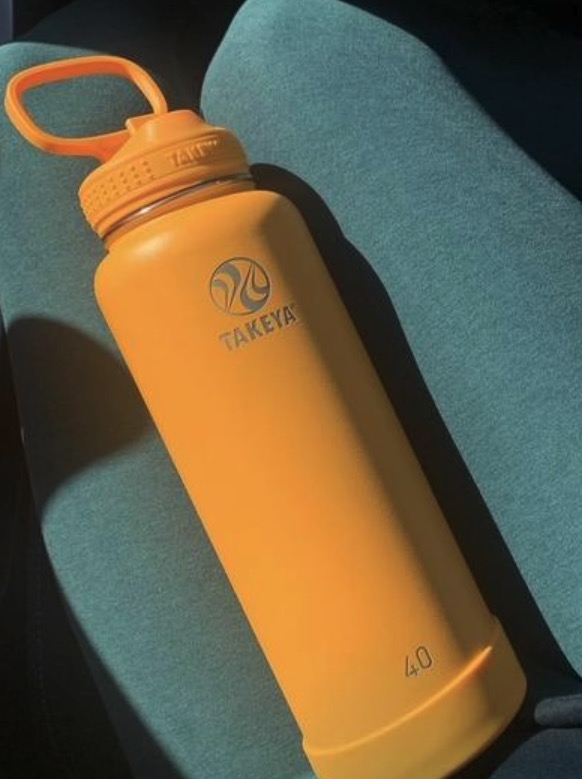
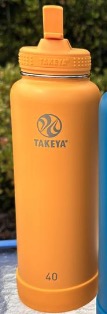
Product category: misc
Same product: yes